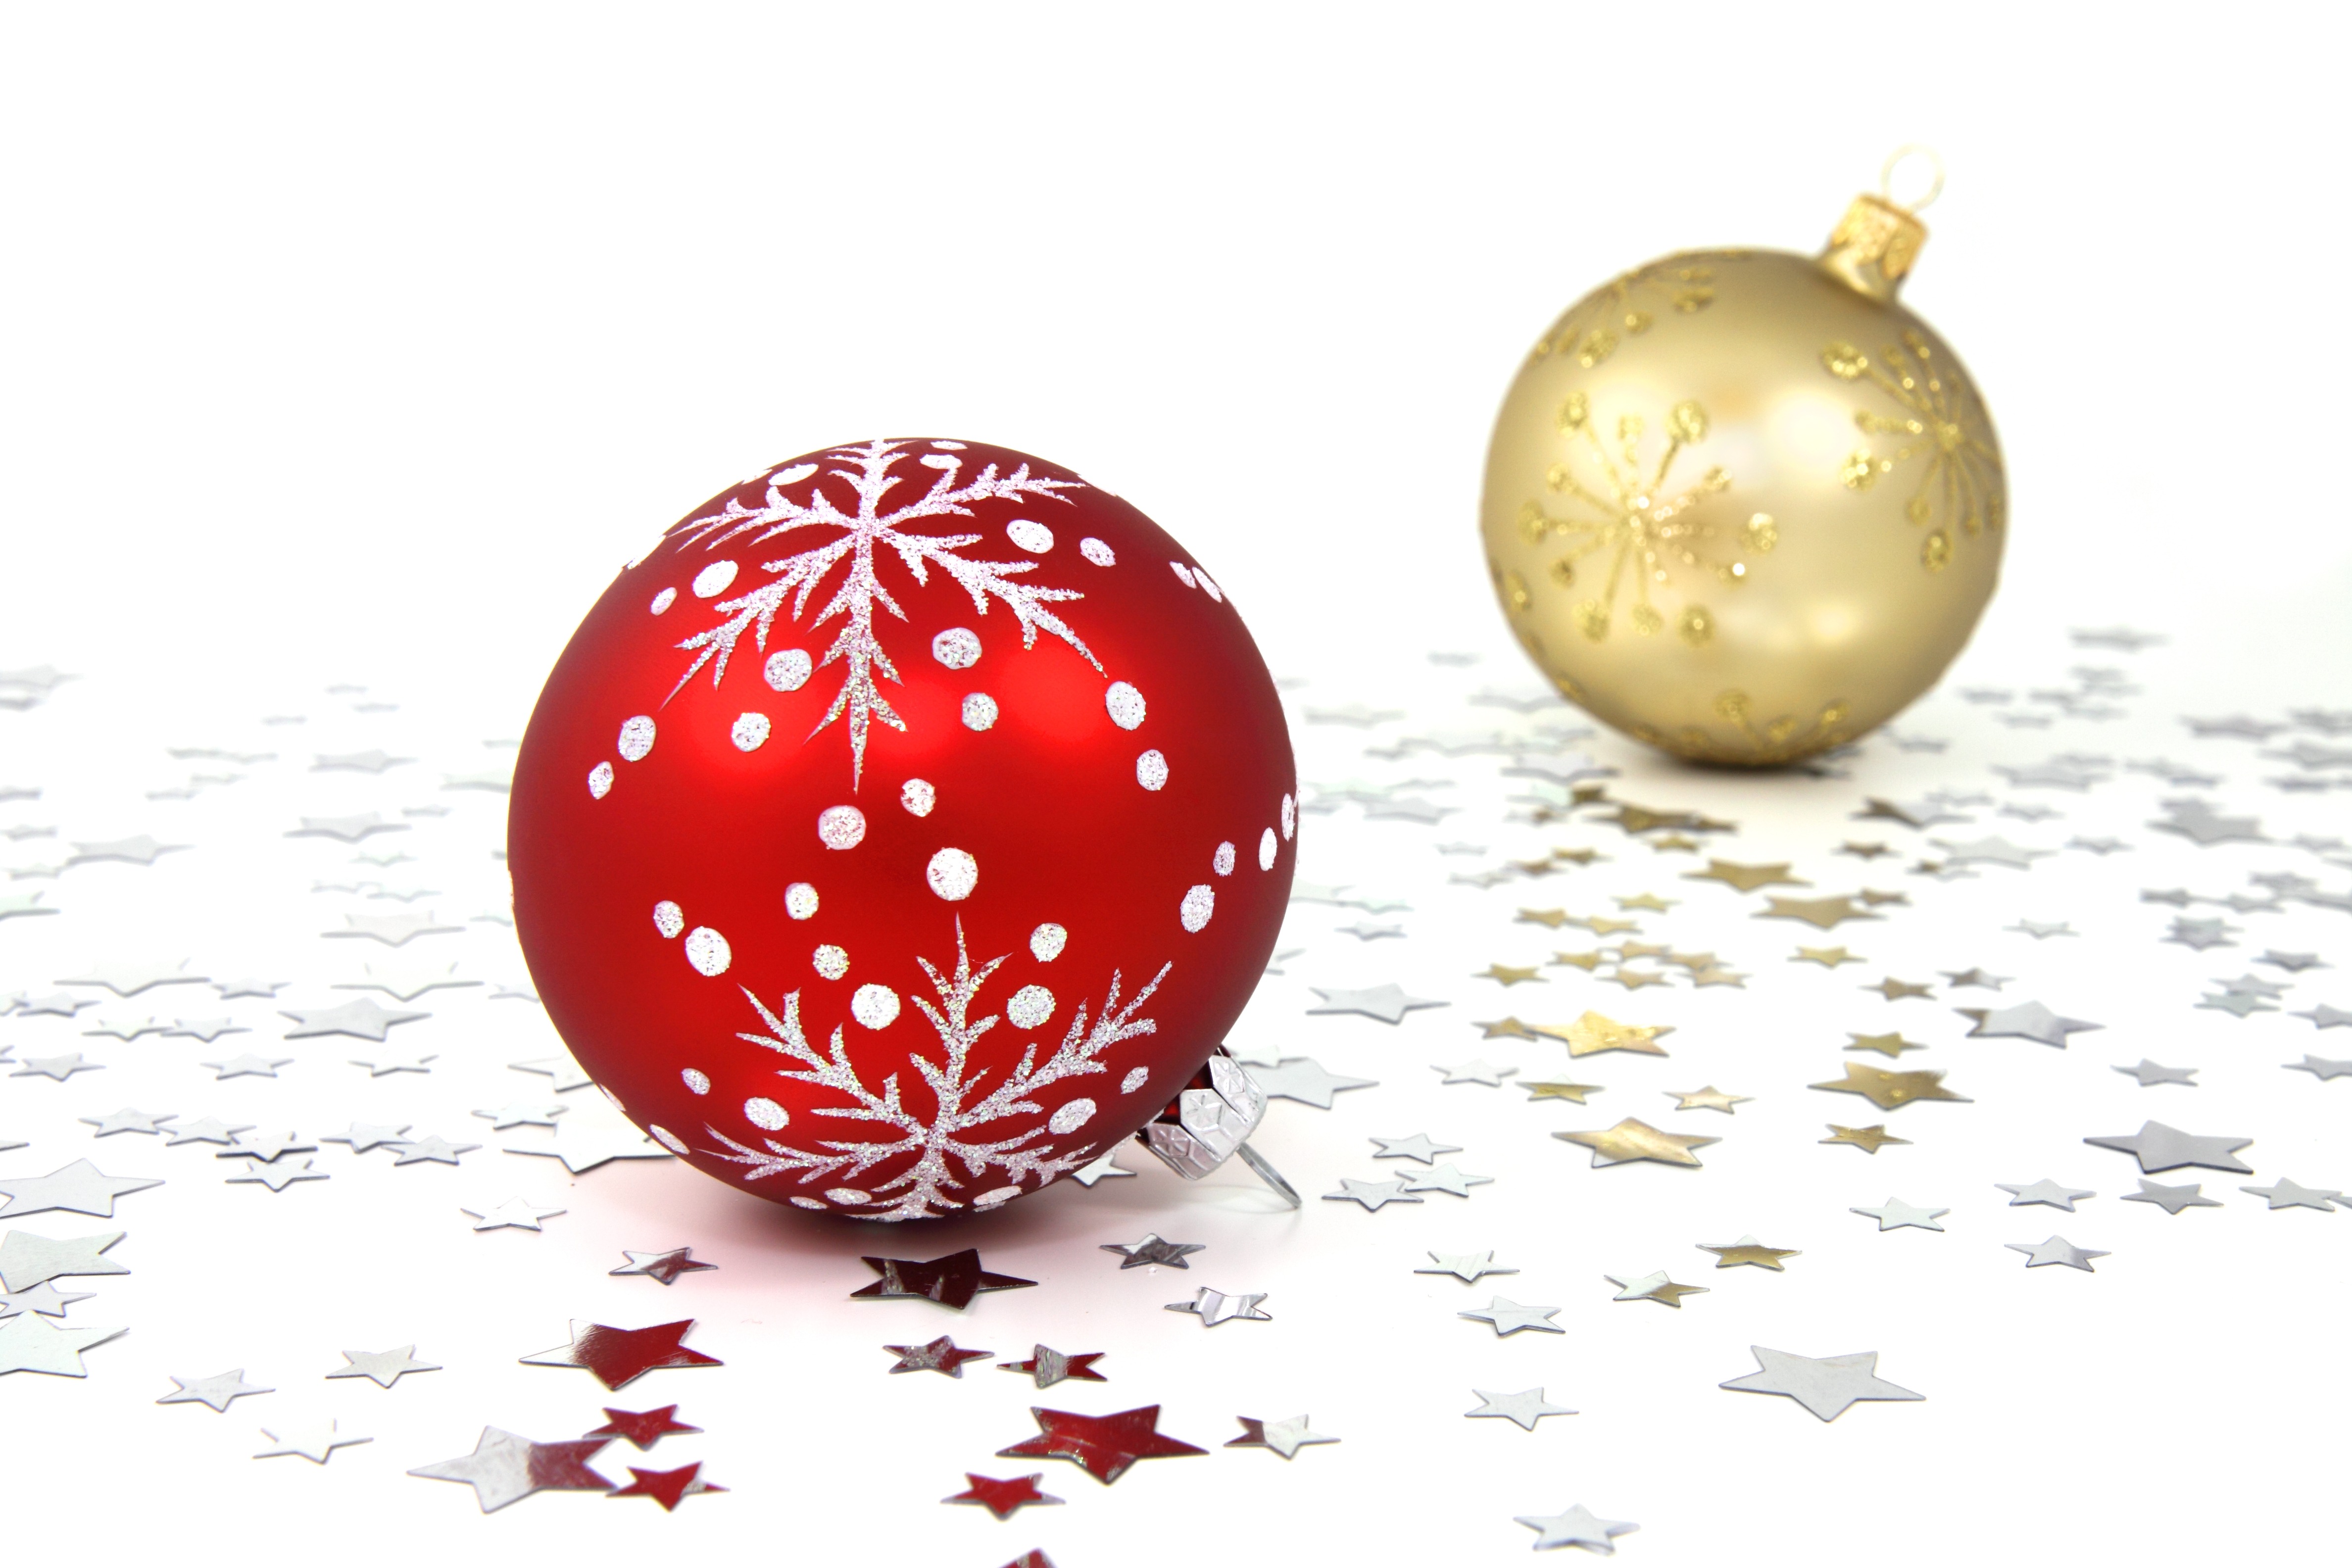
winter, celebration, decoration, food, red, holiday, hanging, object, christmas, season, circle, glitter, ornament, christmas decoration, gold, illustration, sphere, balls, december, shiny, xmas, baubles, decorate, easter egg